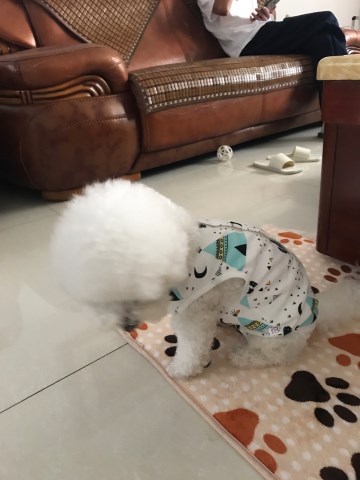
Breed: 3083-n000117-Bichon_Frise